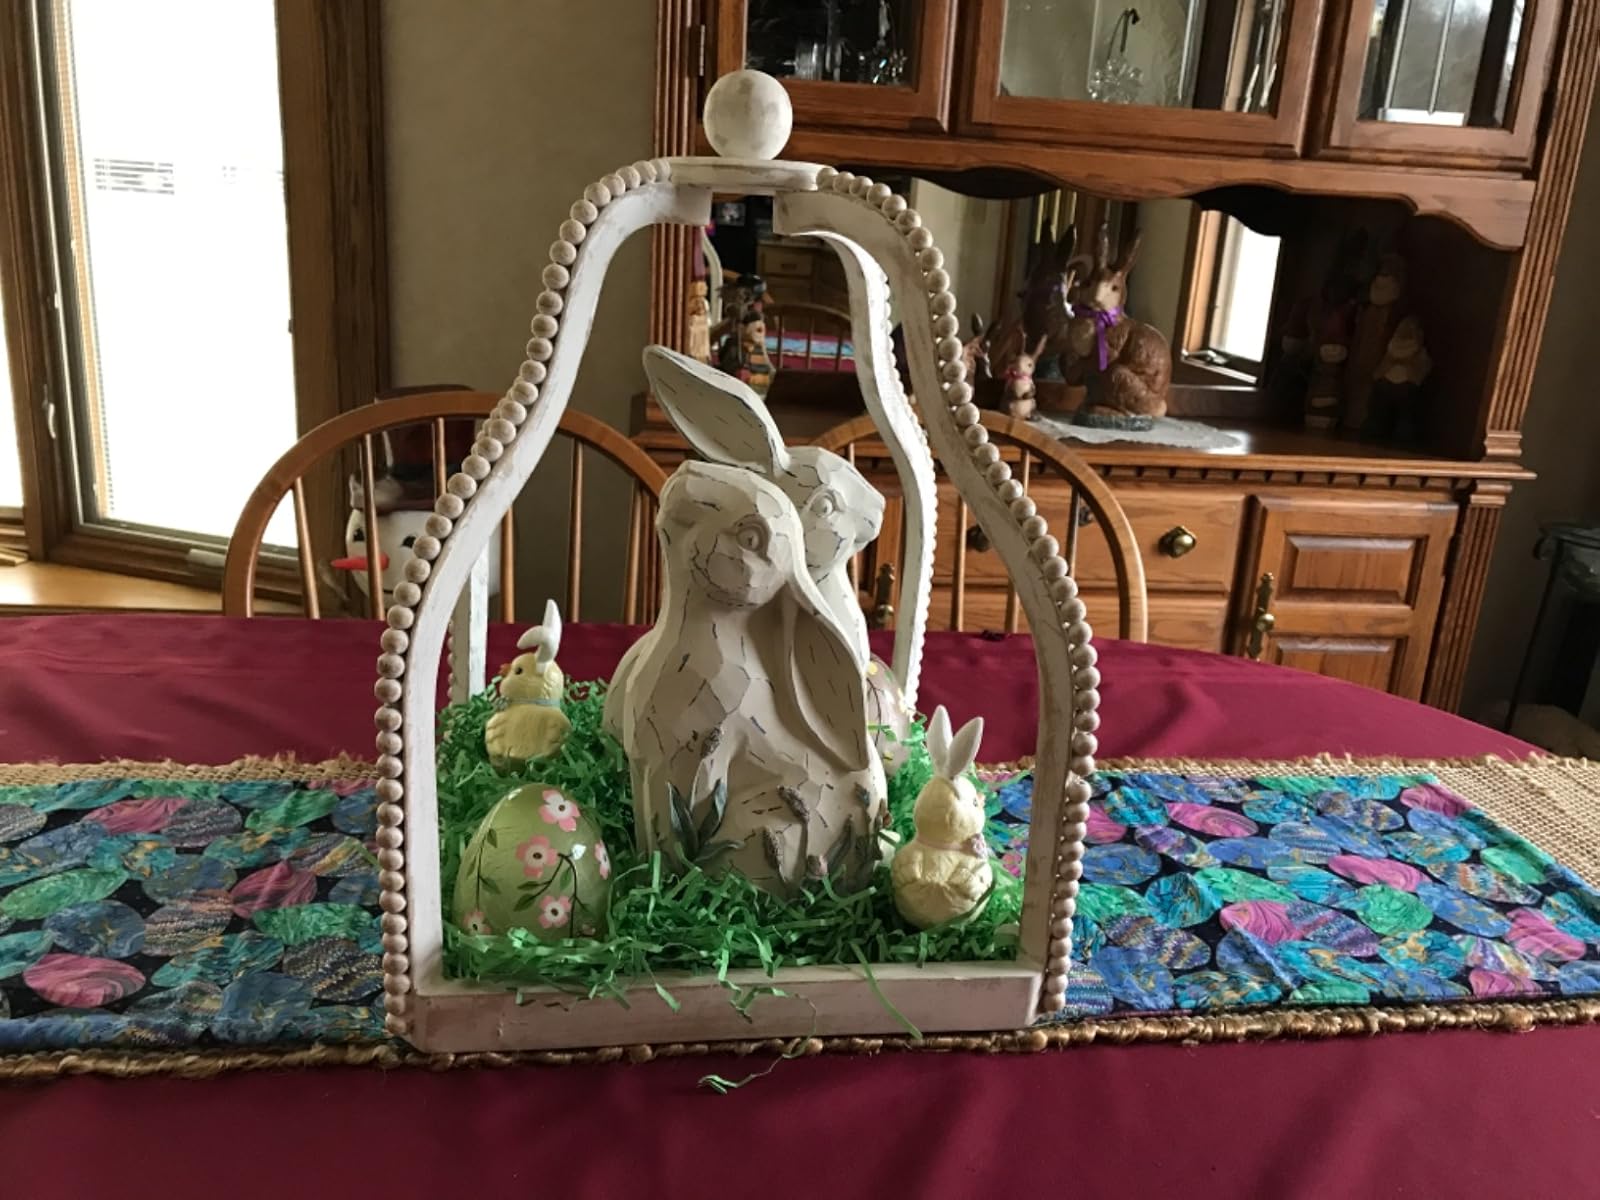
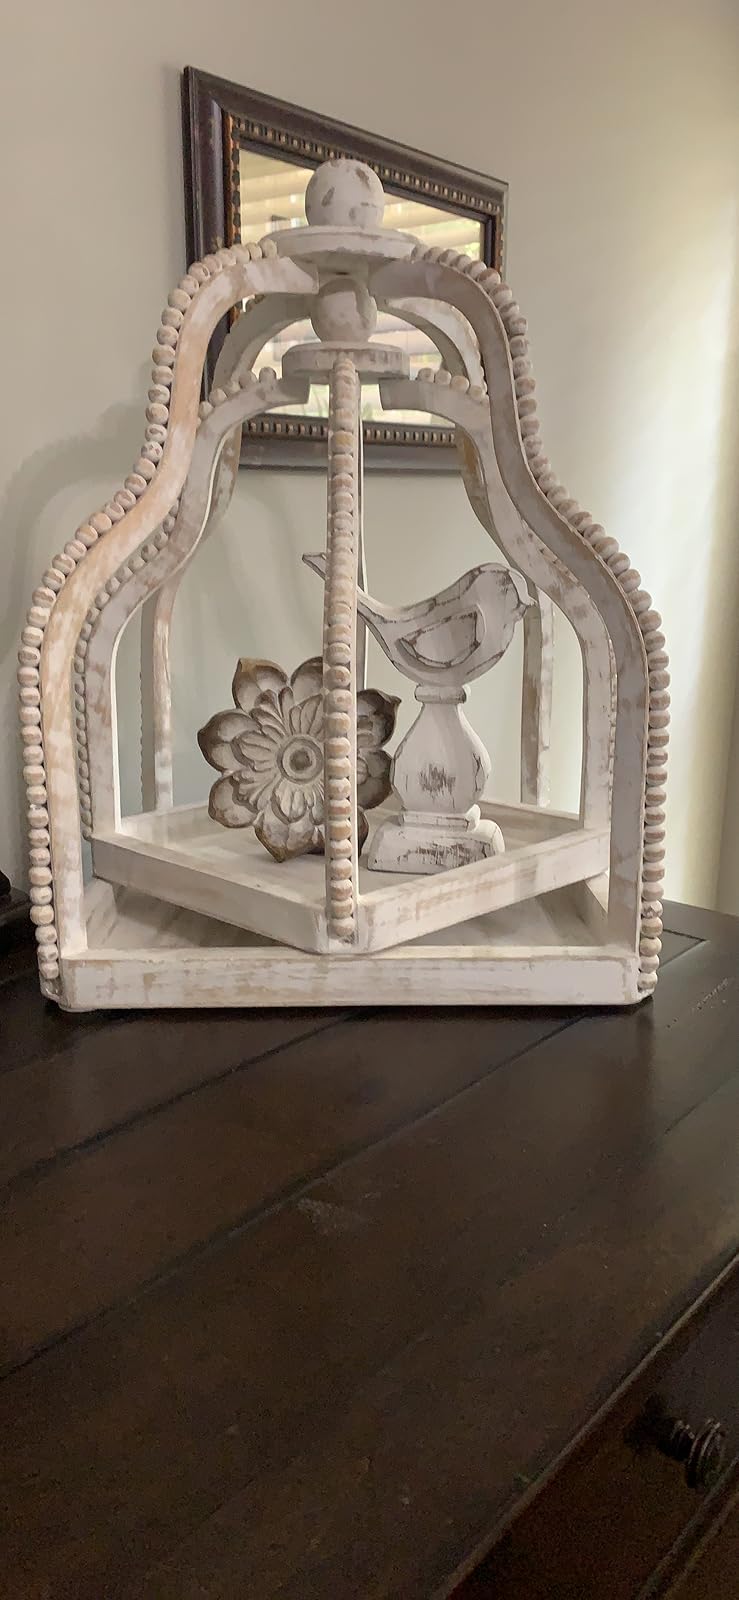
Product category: lantern
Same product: yes